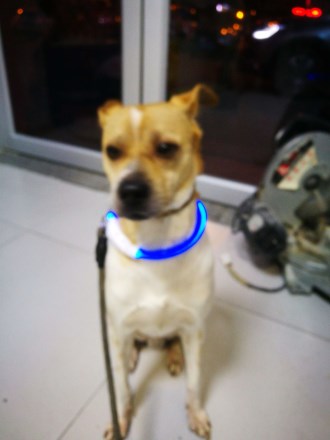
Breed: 3336-n000121-chinese_rural_dog